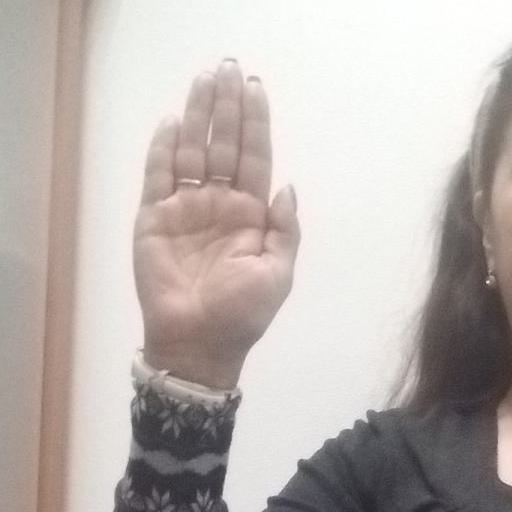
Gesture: stop